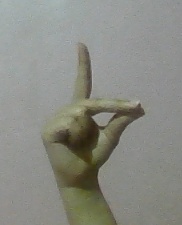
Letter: ta